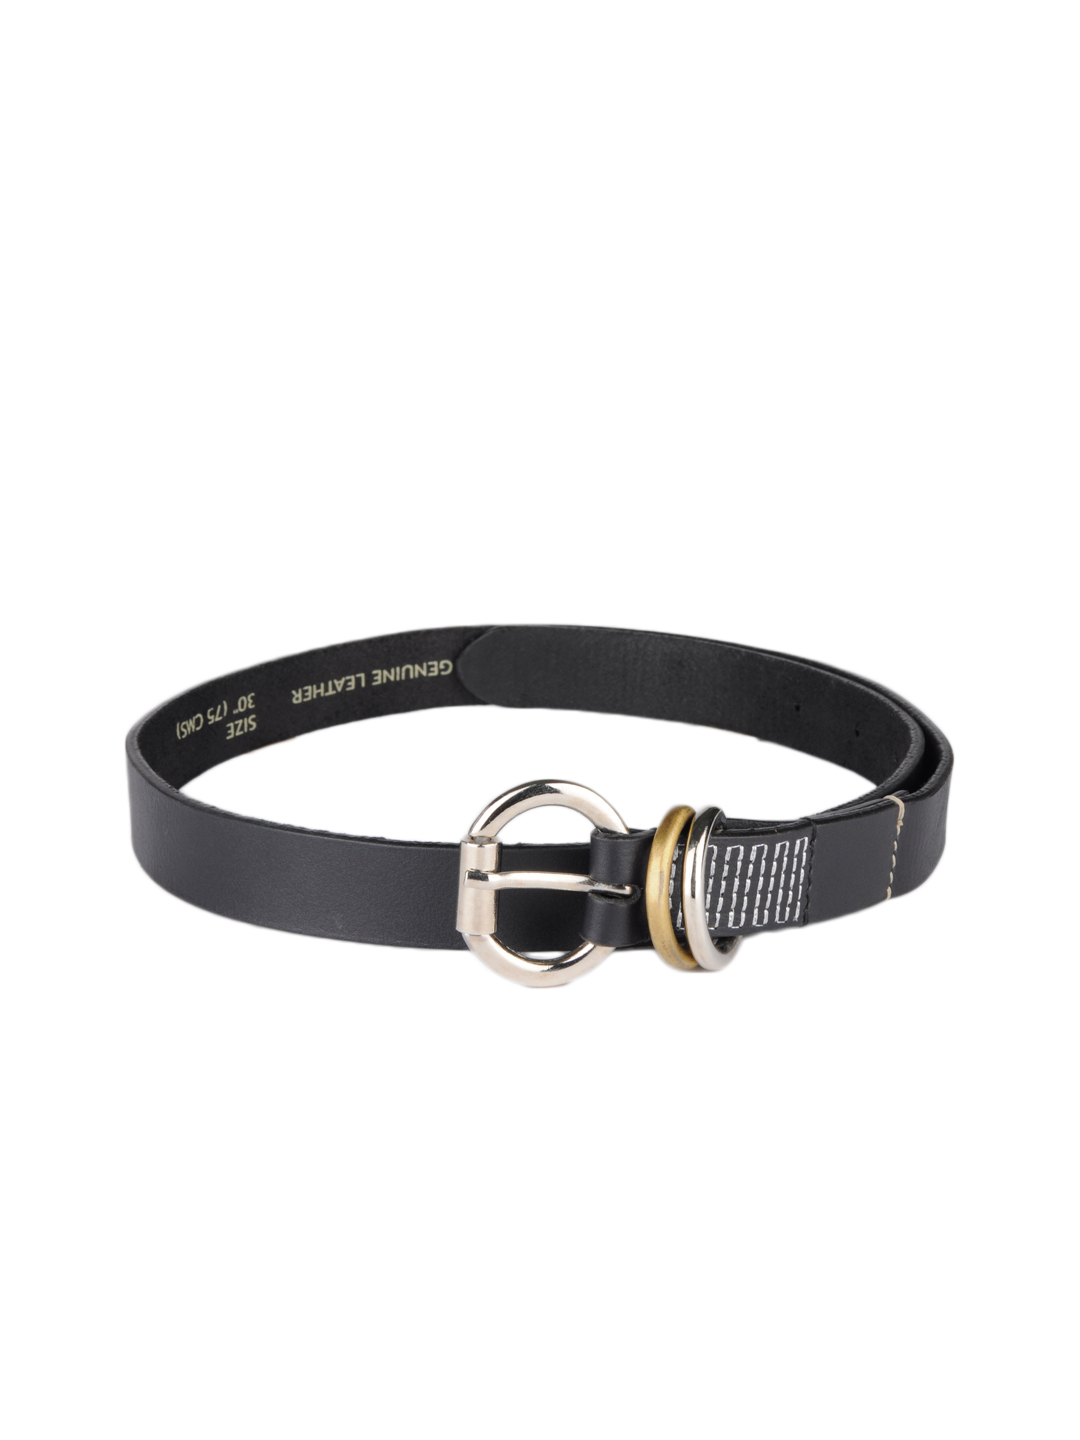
Wrangler Women Black Belt
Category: Accessories / Belts / Belts
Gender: Women
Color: Black
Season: Summer 2012
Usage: Casual